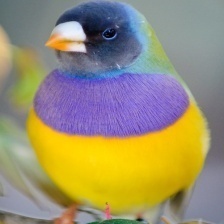
Species: GOULDIAN FINCH
Scientific name: ERYTHRURA GOULDIAE
ImageNet parent category: house_finch